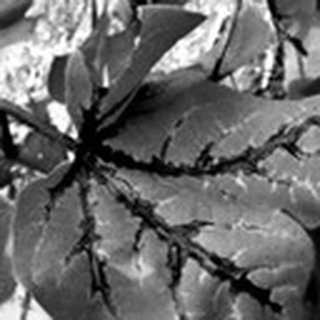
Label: cotton_bacterial_blight